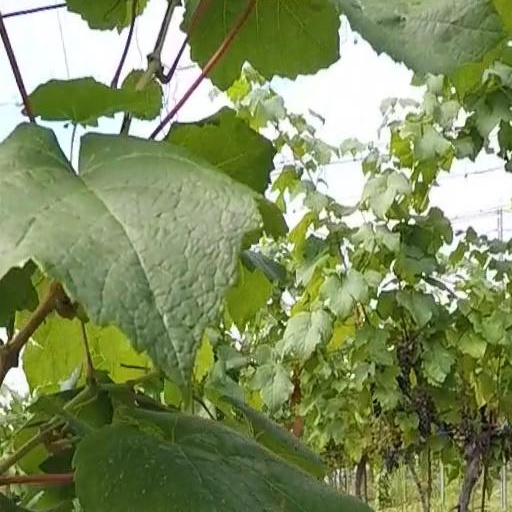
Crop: grape